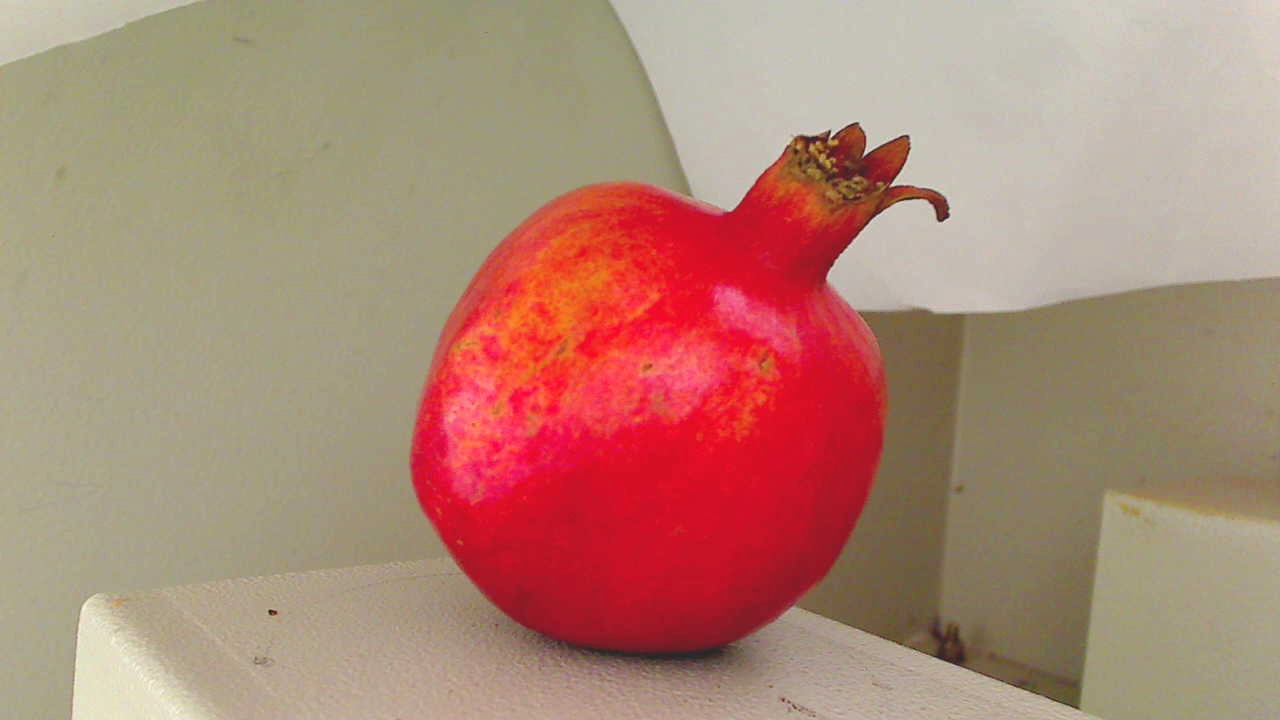
Grade: grade-3
Quality: quality-4